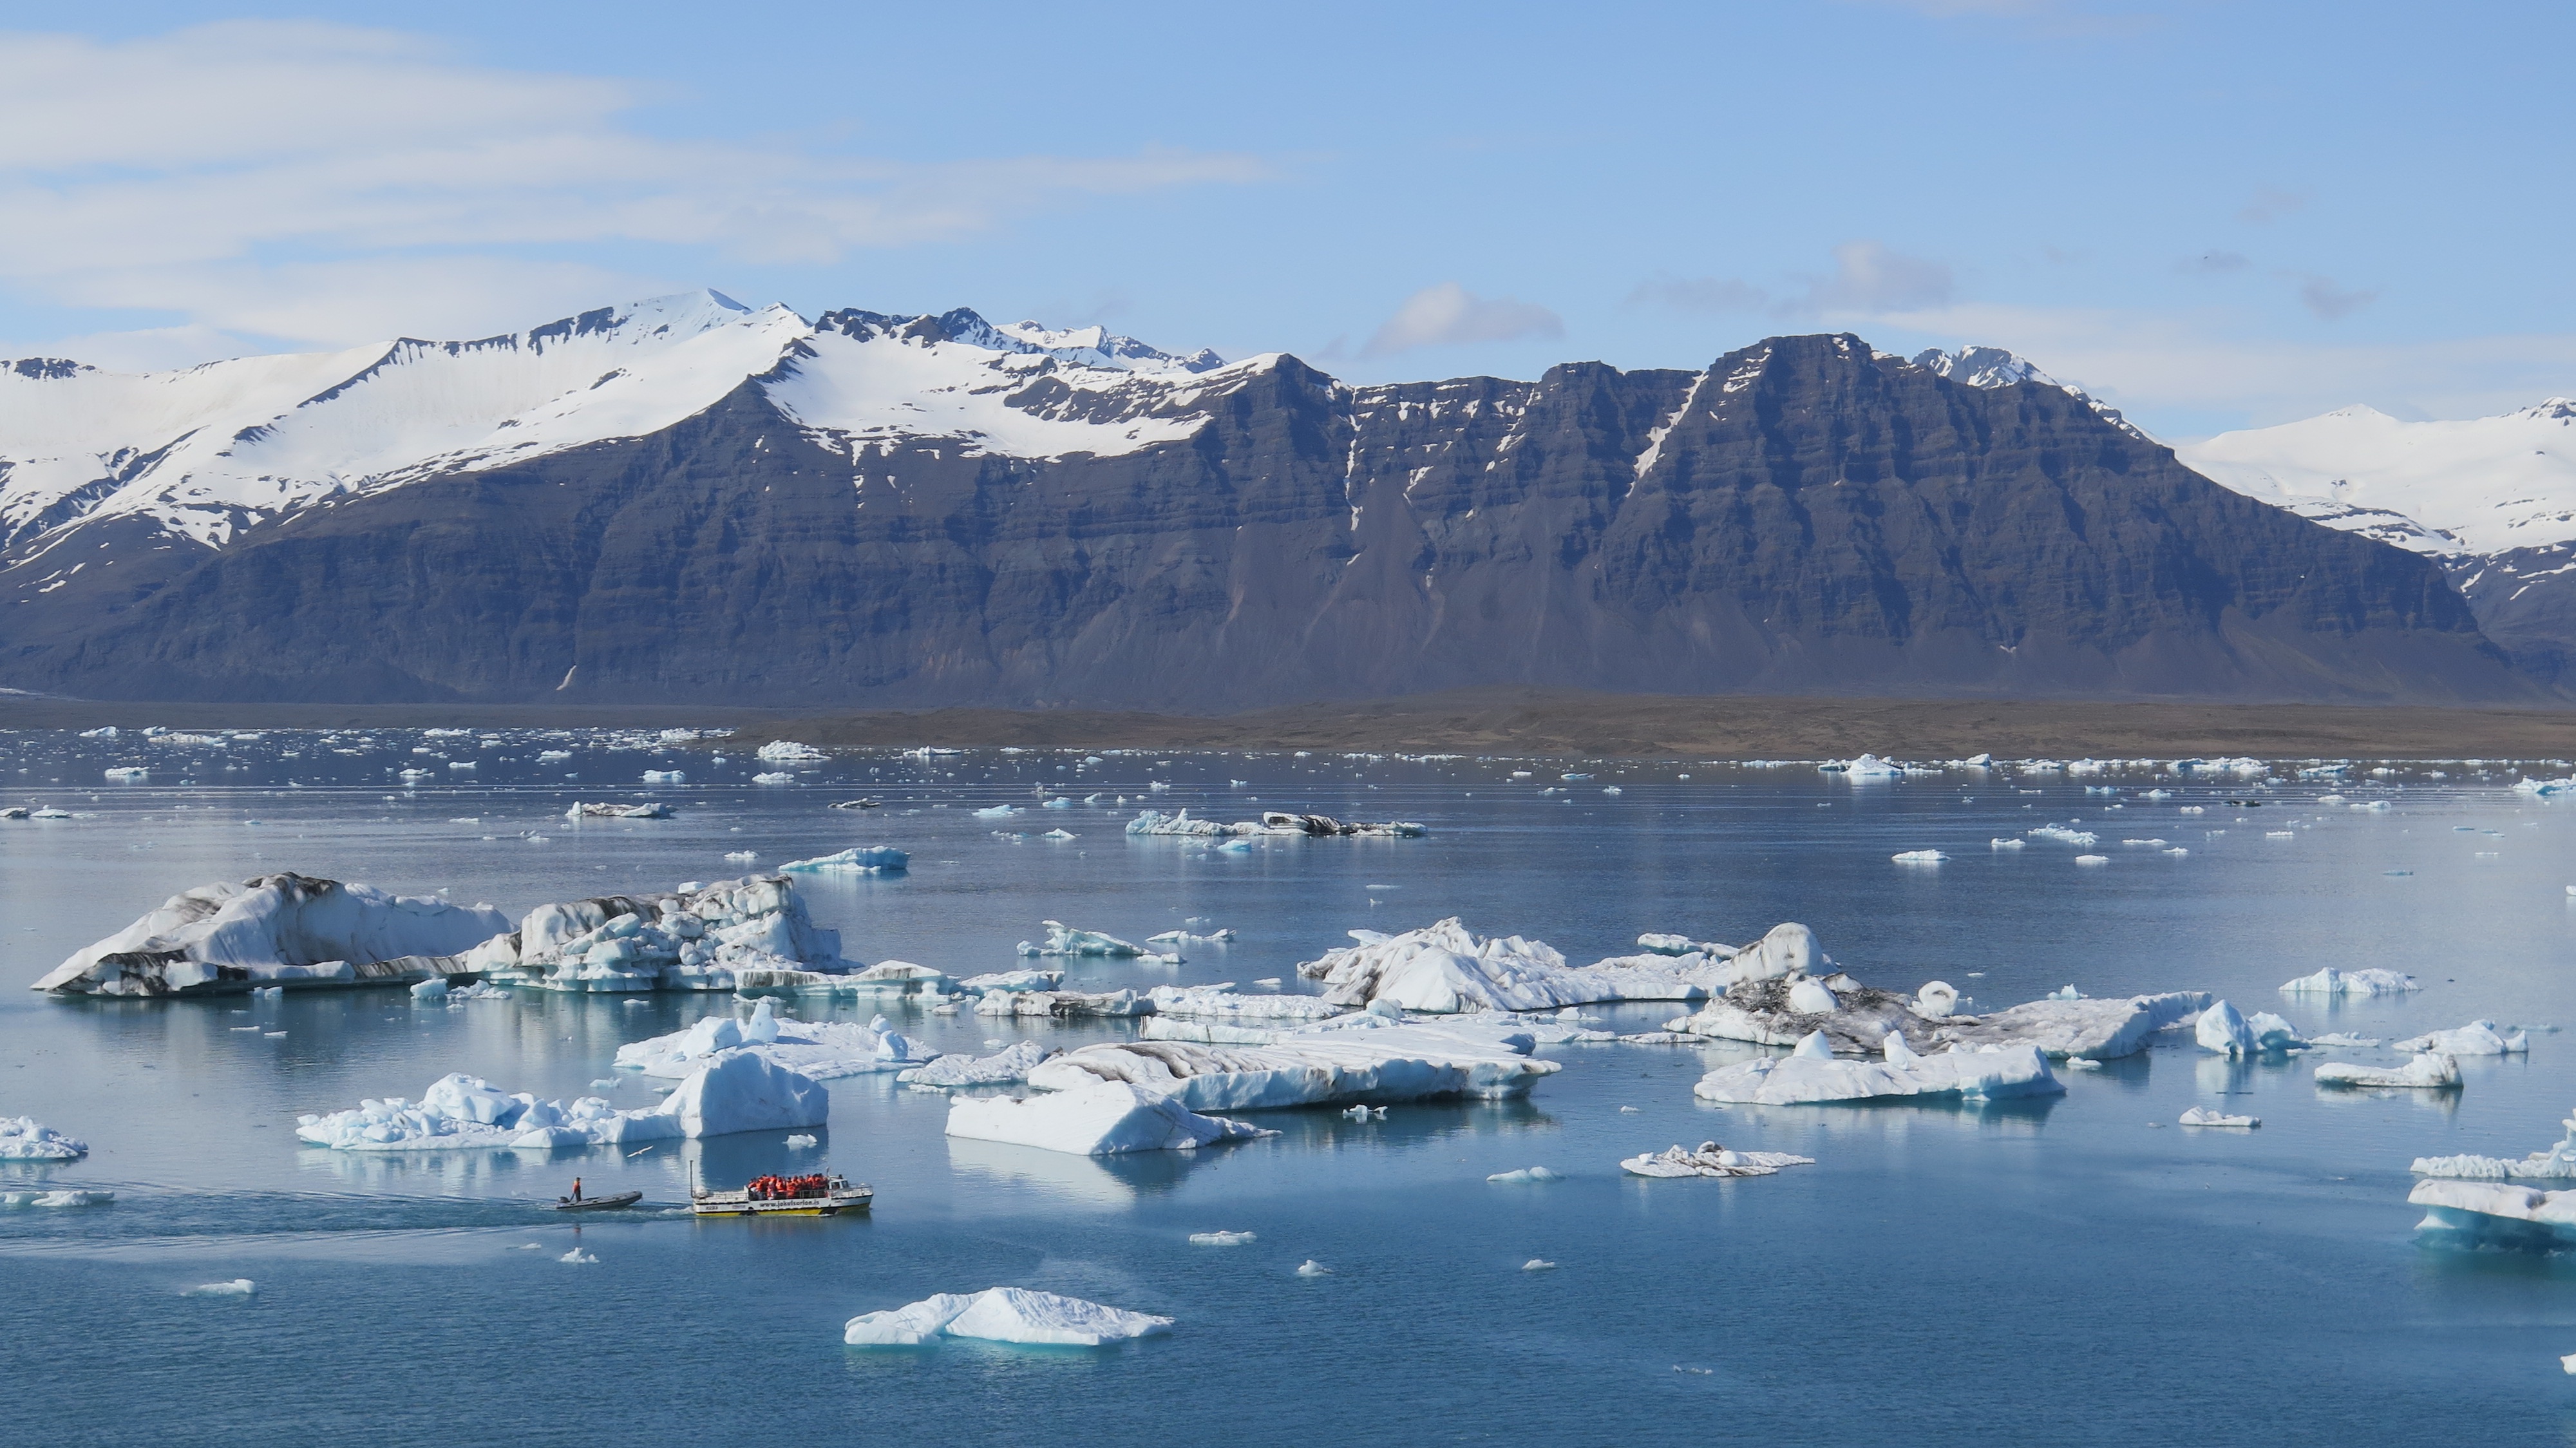
sea, snow, winter, lake, ice, vehicle, arctic, iceberg, arctic ocean